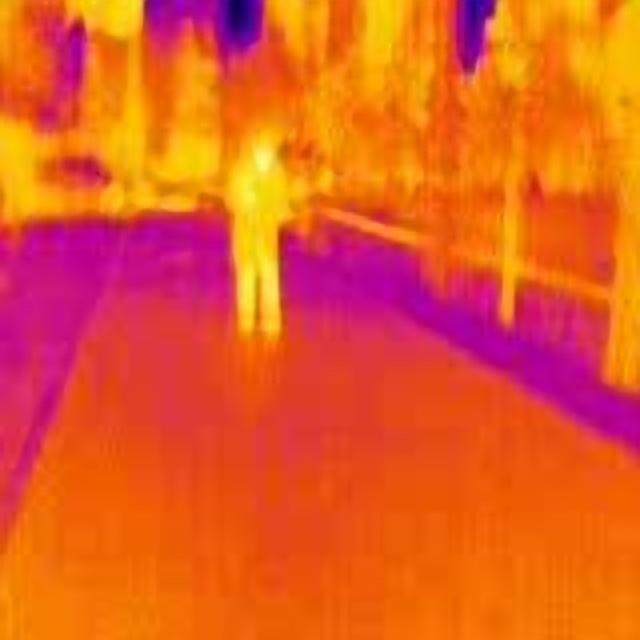
Detected objects:
label: person